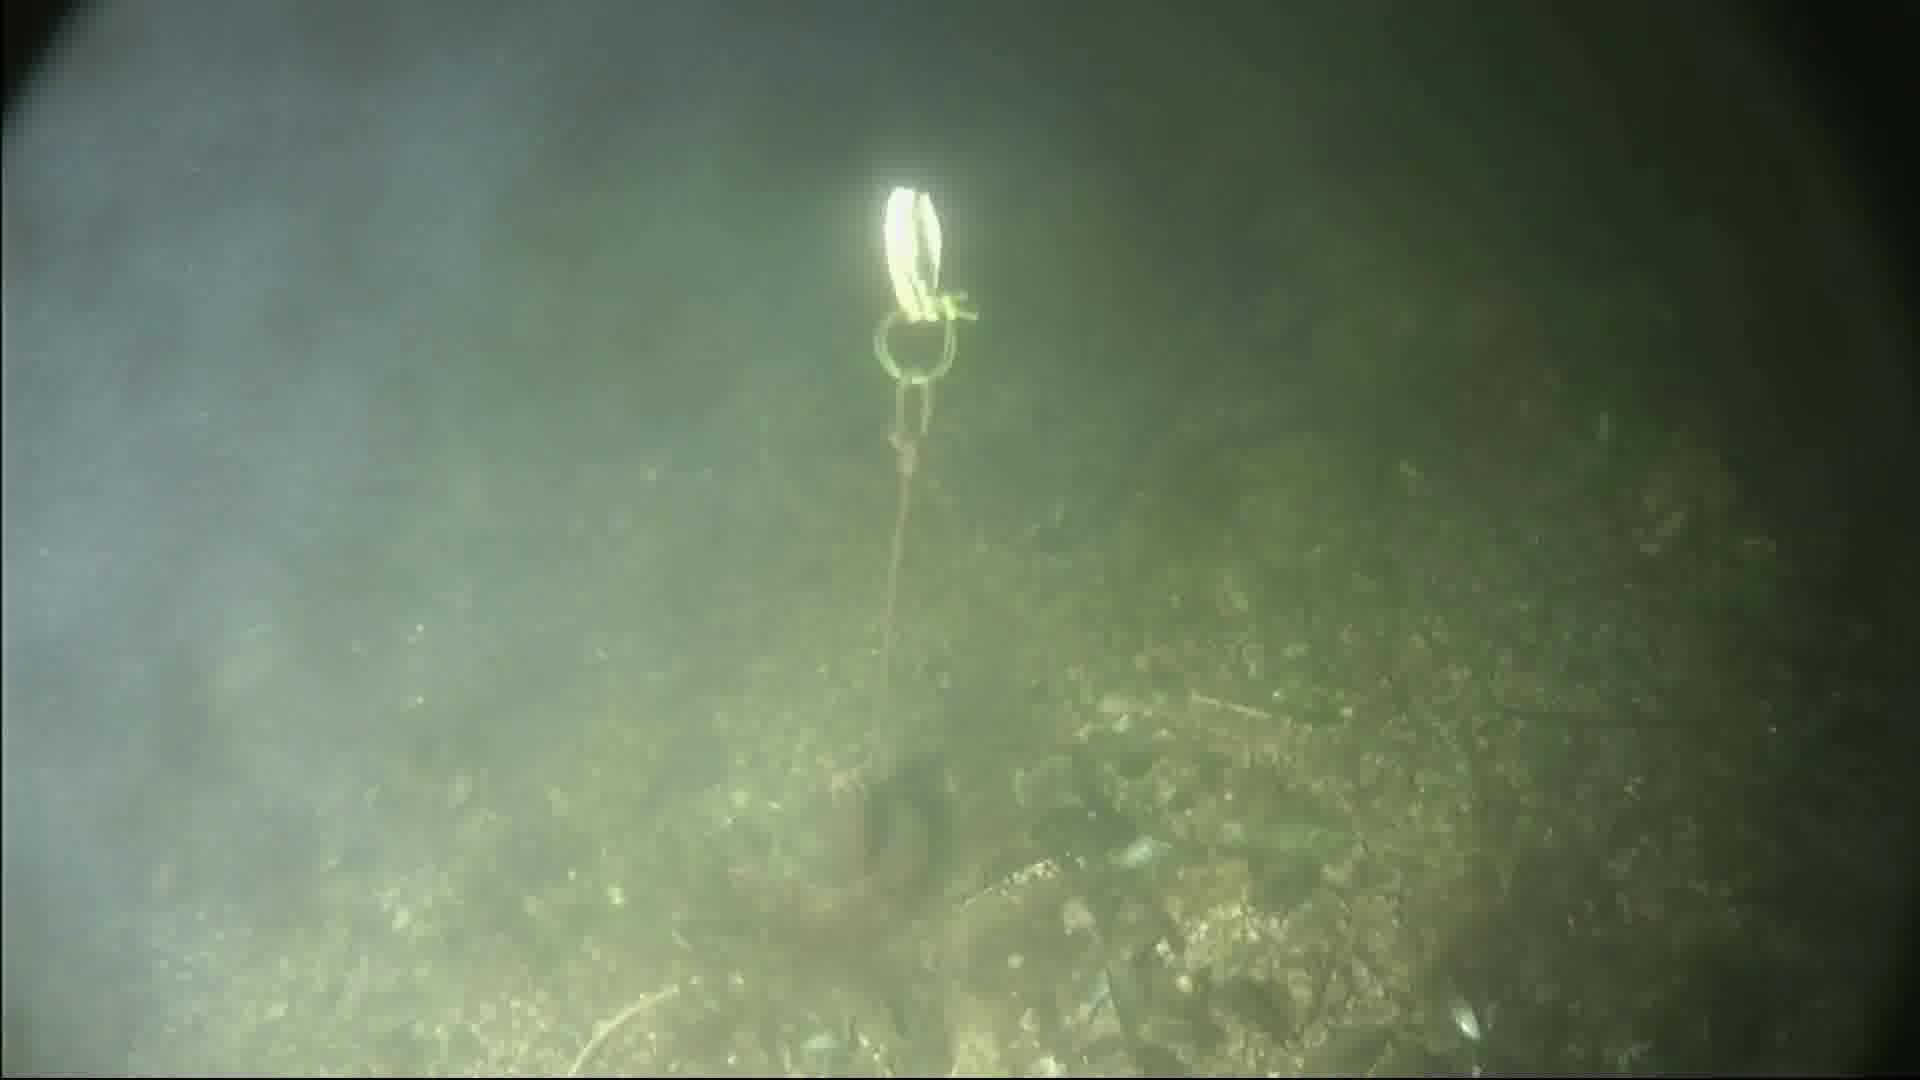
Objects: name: crab